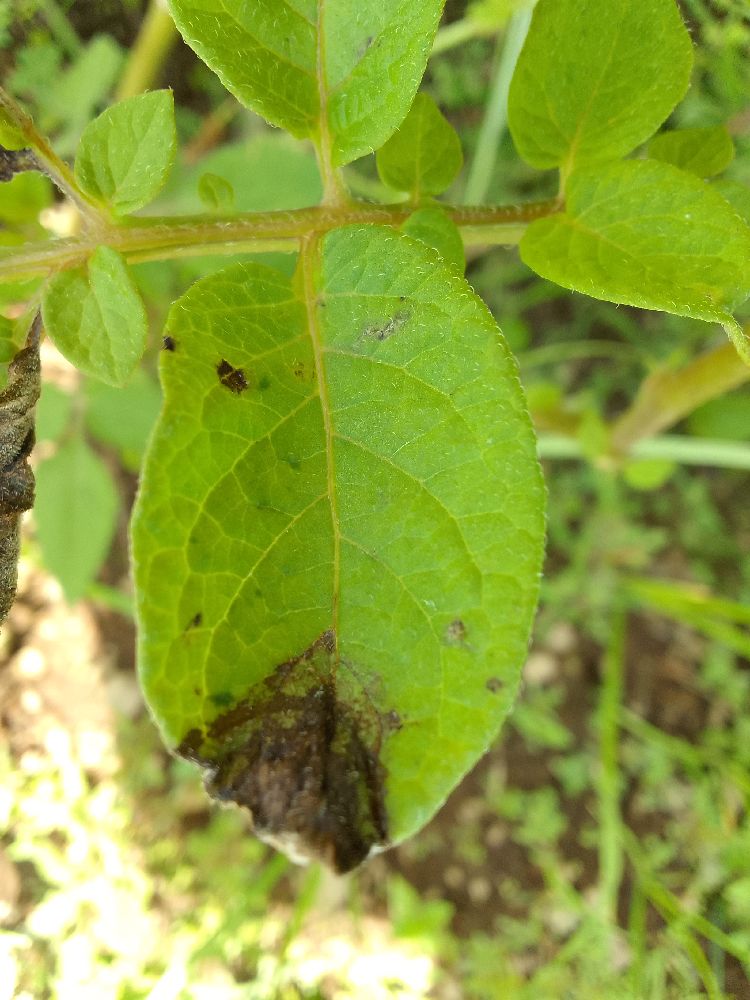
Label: Late blight